Taiwan High Speed Rail

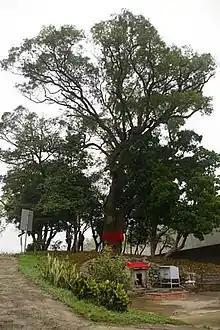
THSRC drafted the Hsinchu Old Camphor Tree Medical Plan, which called for the repair of decayed branches as well as measures designed to maintain the long-term growth and the health of the tree.

Reflecting a design speed of , track layout was designed with a minimum curve radius of , track-centre distance of , right-of-way width of , and a maximum gradient of 2.5%, except for 3.5% at one location. All but of track is ballastless, combining slab track of Japanese manufacture on open line sections with switches from a German supplier. Track laying began in July 2003. The line was electrified with the 25 kV/60 Hz AC system. The signalling and train control system was laid out for bi-directional operation according to European specifications. Each track section has a checkpoint, and an automatic control system ensures that trains are spaced at least apart to prevent collisions.